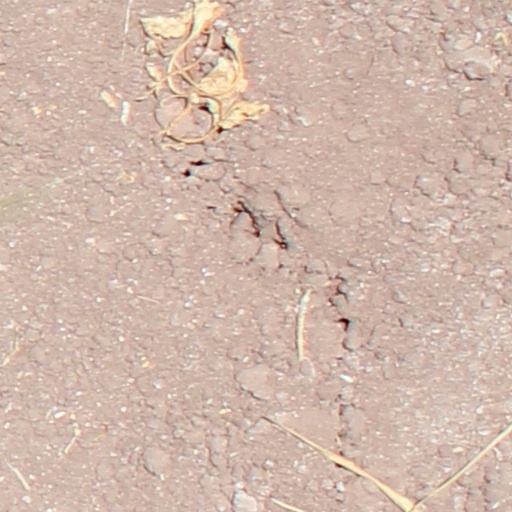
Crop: wheat